Wednesday (TV series)

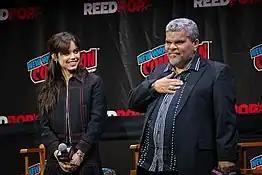
Jenna Ortega and Luis Guzmán, who portray the daughter and father in the series, at Comic Con 2022.

During pre-production on "The Addams Family" (1991), Tim Burton was approached to direct, but ended up passing on it due to scheduling conflicts with "Batman" (1989) and "Batman Returns" (1992), resulting in Barry Sonnenfeld taking the job. In March 2010, it was announced that Illumination Entertainment had acquired the underlying rights to the Addams Family drawings. The film was planned to be a stop-motion animated film based on Charles Addams's original drawings. Burton was set to co-write, co-produce and possibly direct the film. In July 2013, it was reported that the film was canceled, which, according to Burton, was due to the studio favoring a computer-animated approach over the stop-motion technique.